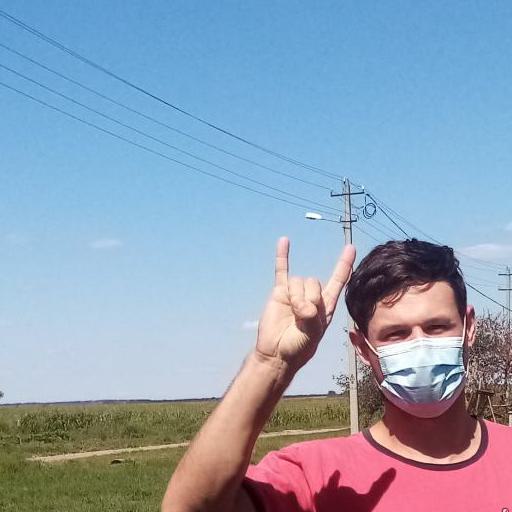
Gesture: rock